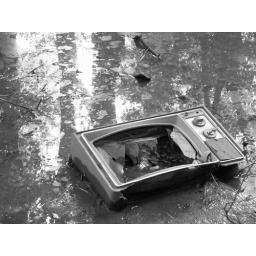
I took a black and white version of the TV in the water.